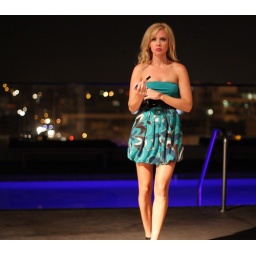
Lady in the green dress